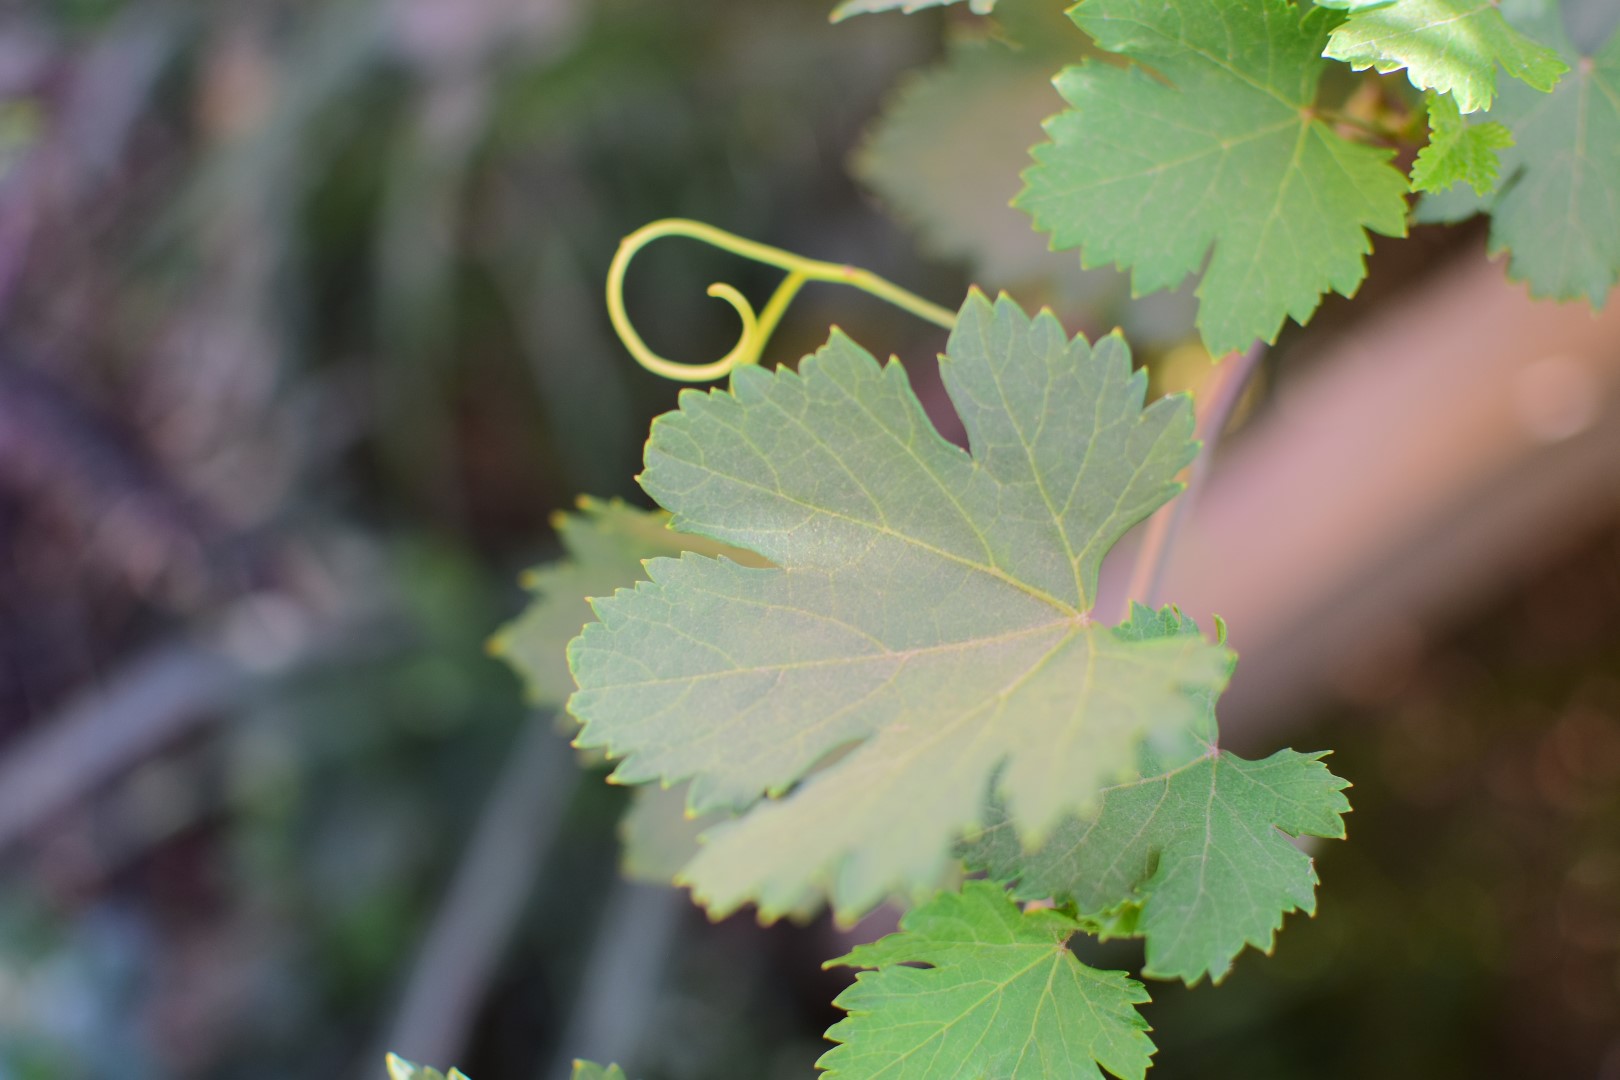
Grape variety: Halawani